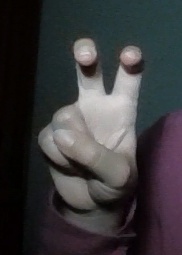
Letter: toot